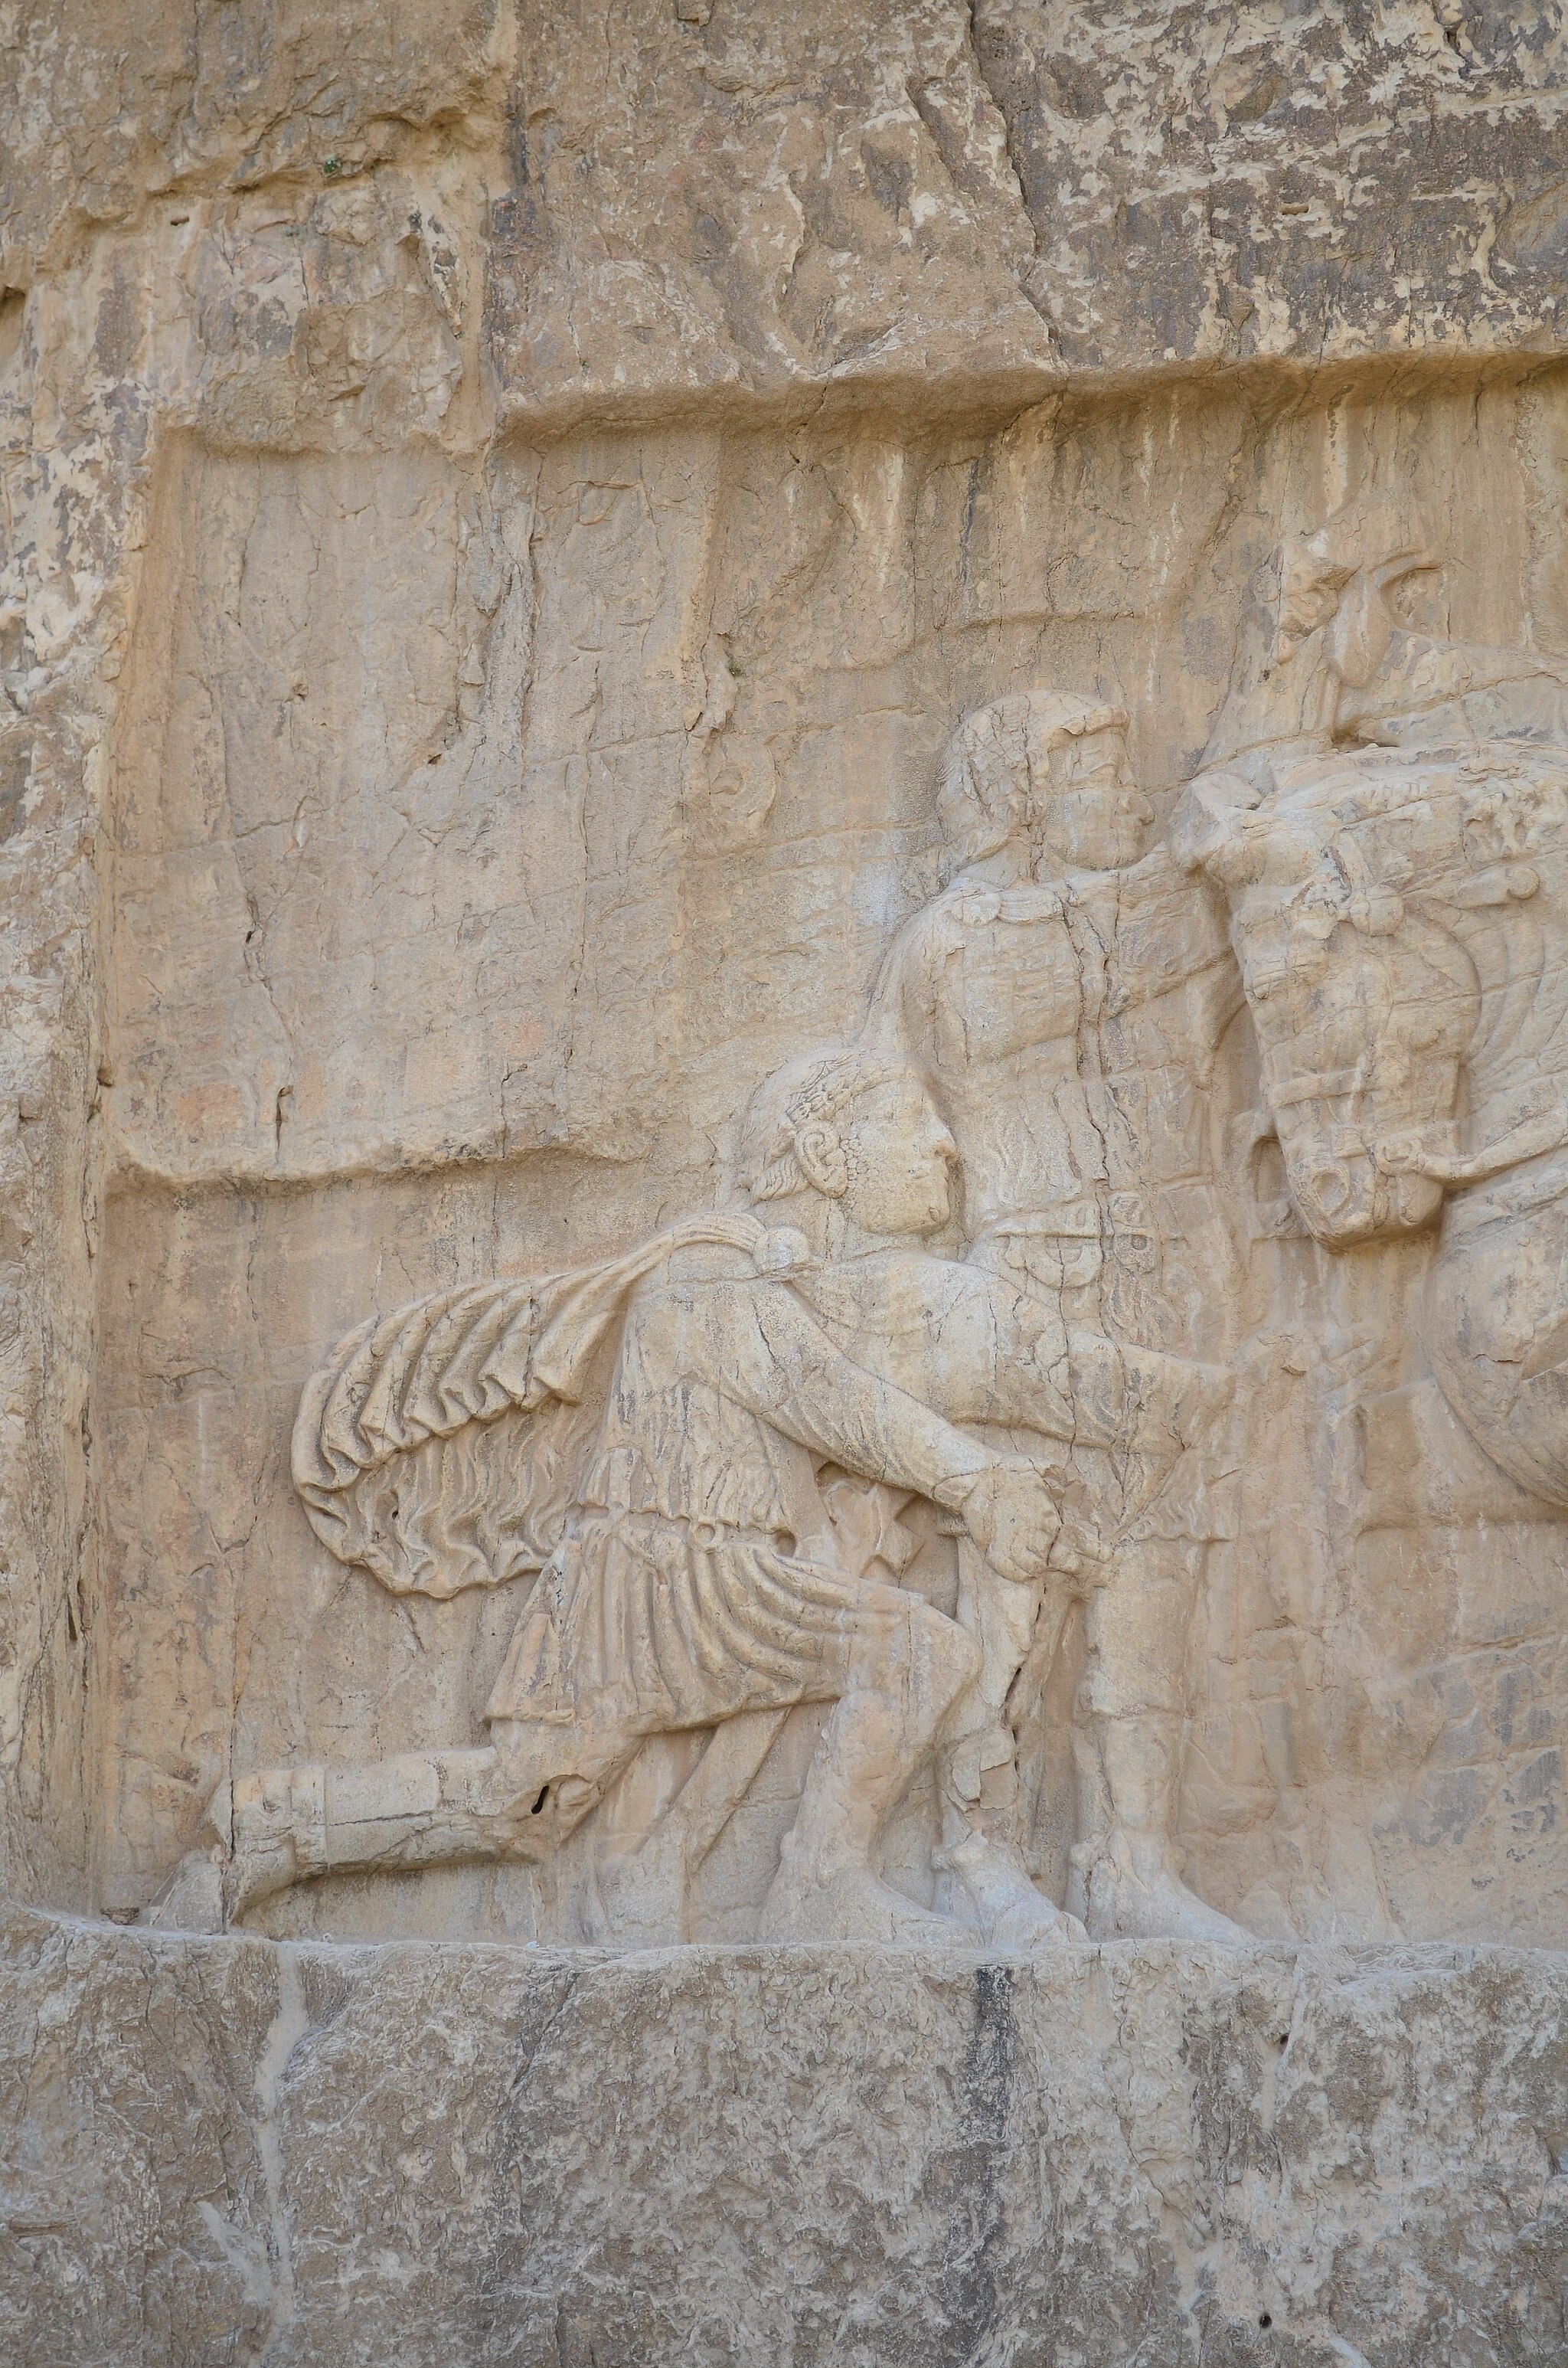
Title: Naqshe Rostam Darafsh Ordibehesht 93 (13)
Description: A bas relief sculpture at Naqsh-e Rustam , Iran, depicting the triumph of Shapur I over the Roman Emperor Valerian
Date: 2014-05-05 16:33:33
Categories: GFDL, Taken with Nikon D5100, License migration redundant, Relief of triumph of Shapur I over Valerian at Naqsh-e Rustam, Self-published work, Photos by Darafsh Kaviyani